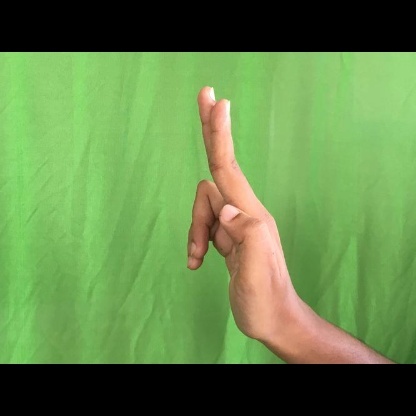
Mudra: Ardhapathaka